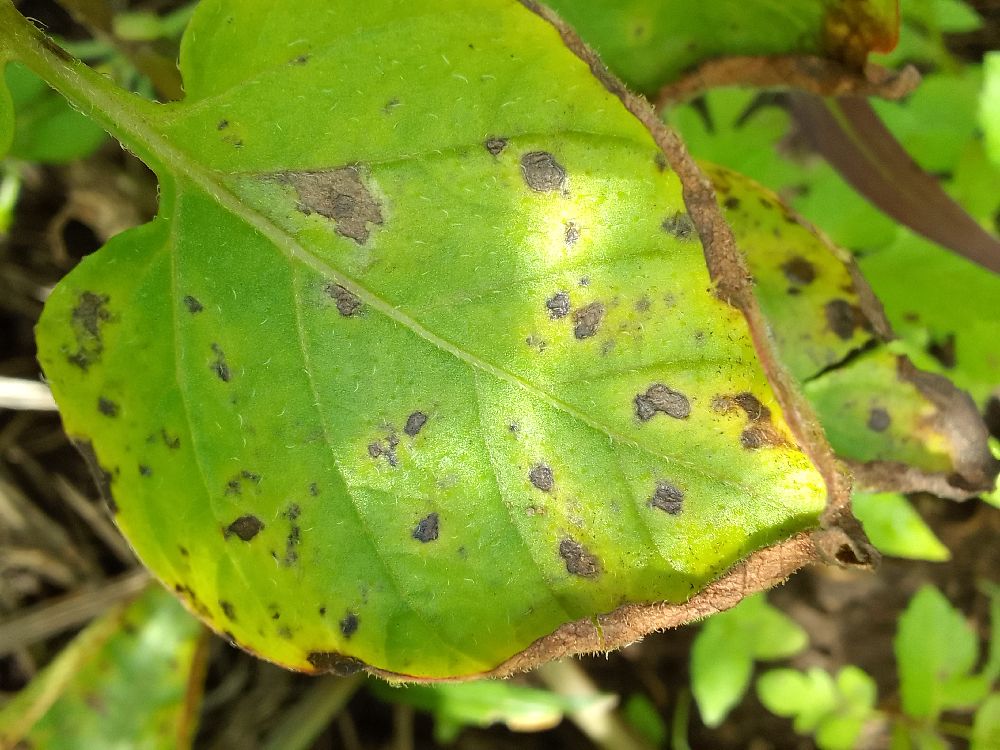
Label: Early blight